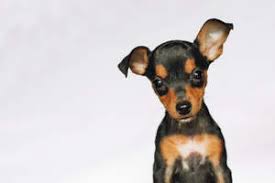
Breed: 561-n000127-miniature_pinscher